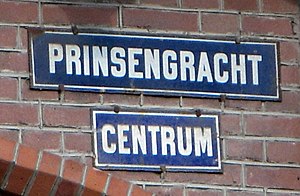
Amsterdam / Geografi / Kanalerne
Kanalerne har navne og gadeskilte ligesom gaderne i andre byer
Prinsengracht gadeskilt i Amsterdam. April 2009.
Amsterdam er Nederlandenes hovedstad og største by. Den nederlandske forfatning anerkender Amsterdam som landets hovedstad, men ikke som regeringsby. Den rolle har byen Haag. Amsterdam har 860.124 indbyggere, mens det større hovedstadsområde Storamsterdam har 860.124 indbyggere. Byen ligger i provinsen Noord-Holland i den vestlige del af Nederlandene, men tjener ikke som provinsens hovedstad, som i stedet er Haarlem. Storamsterdam udgøres først og fremmest af den nordlige del af Randstad, der med sine 7 millioner indbyggere er en af Europas største bysammenvoksninger.